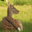
Label: deer